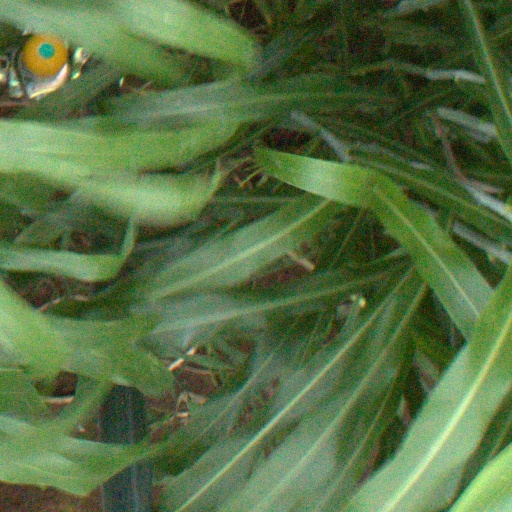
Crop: sorghum